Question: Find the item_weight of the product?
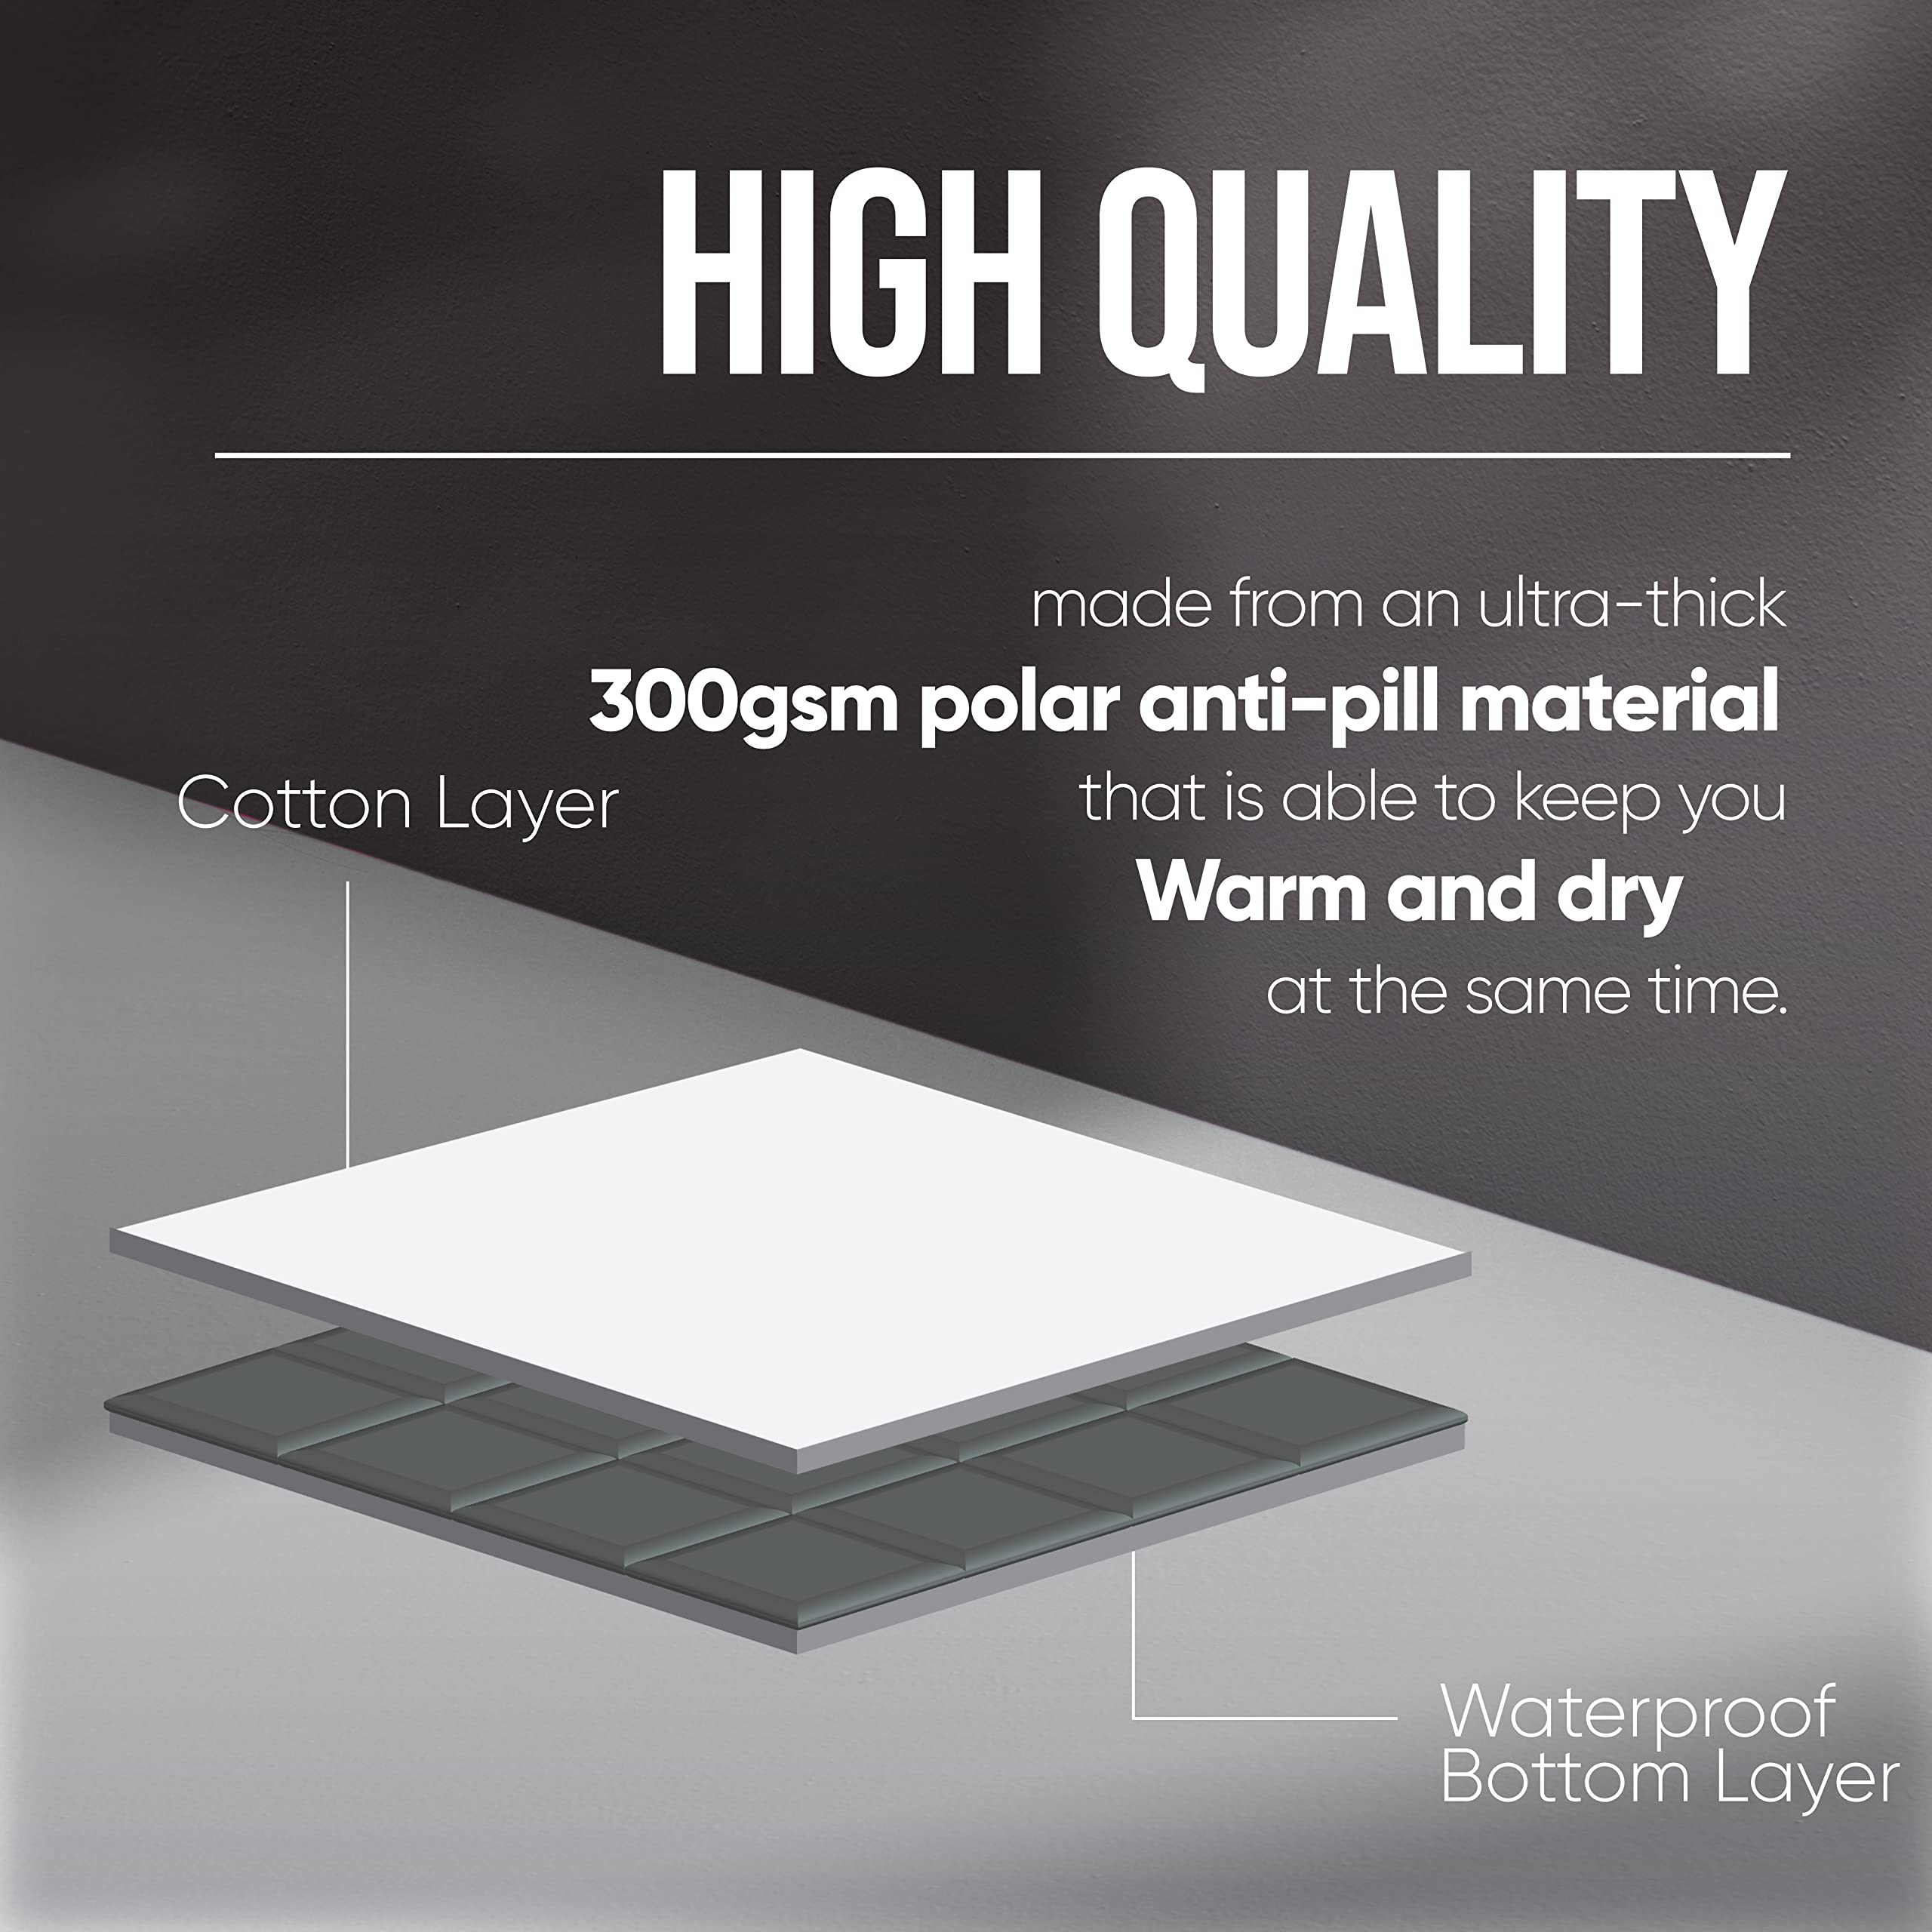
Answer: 300.0 gram